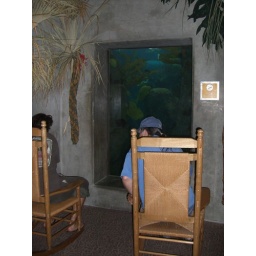
only in FL, chairs to watch the fish